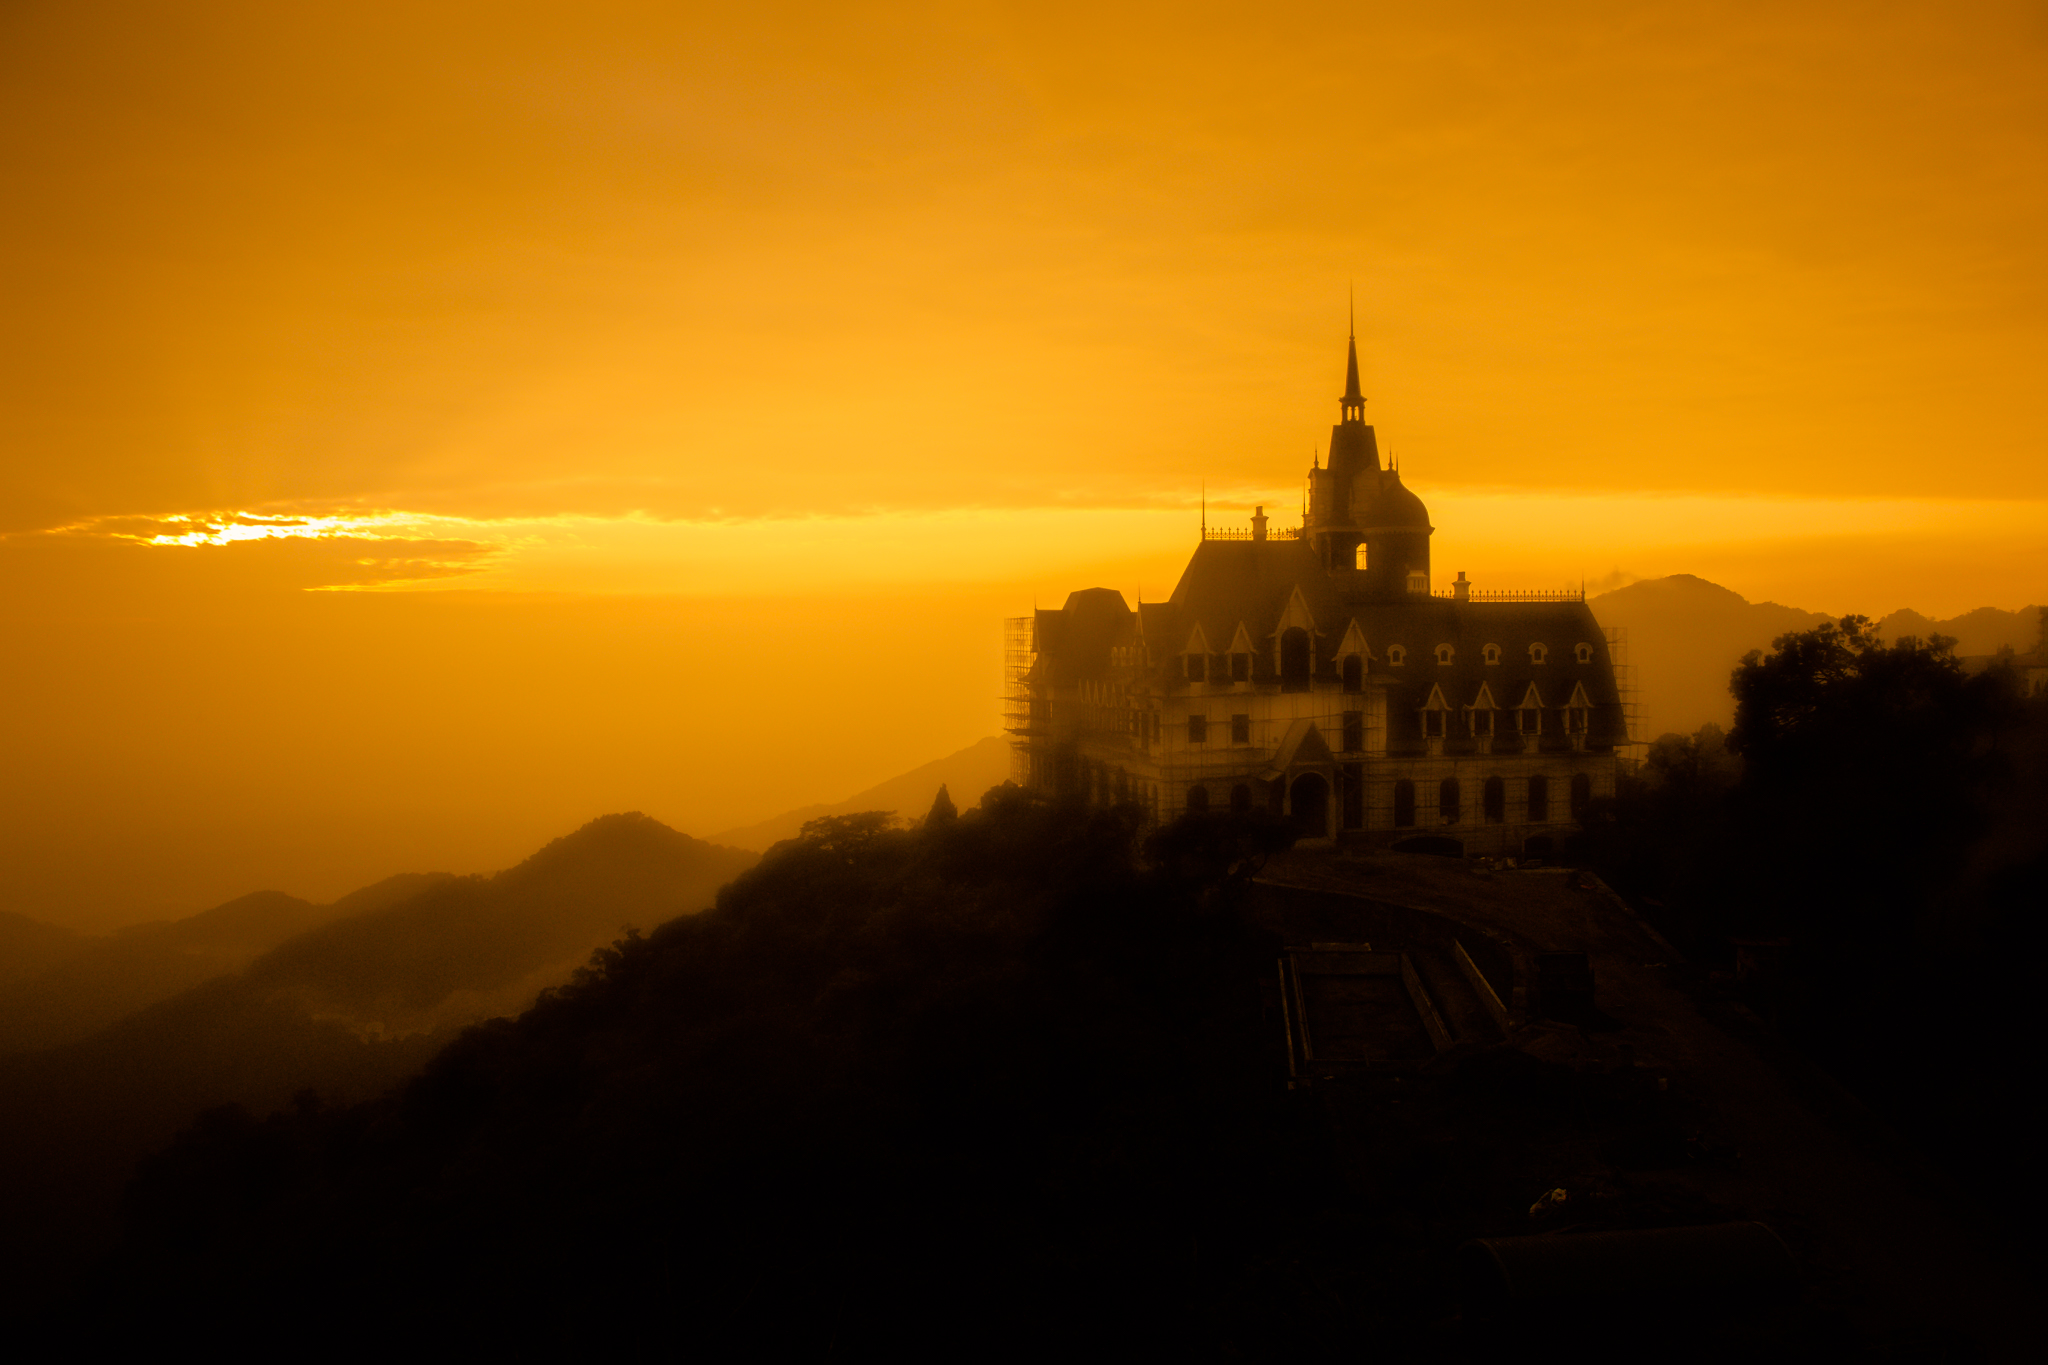
legendary, landscape, sky, landmark, sunset, dawn, sunrise, atmosphere, morning, dusk, evening, afterglow, skyline, horizon, city, sunlight, cloud, tree, silhouette